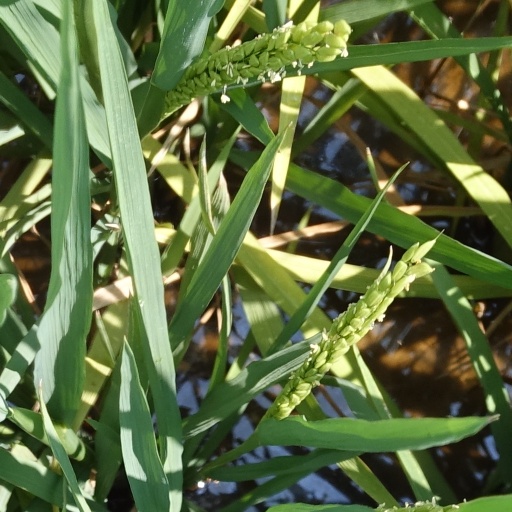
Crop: rice